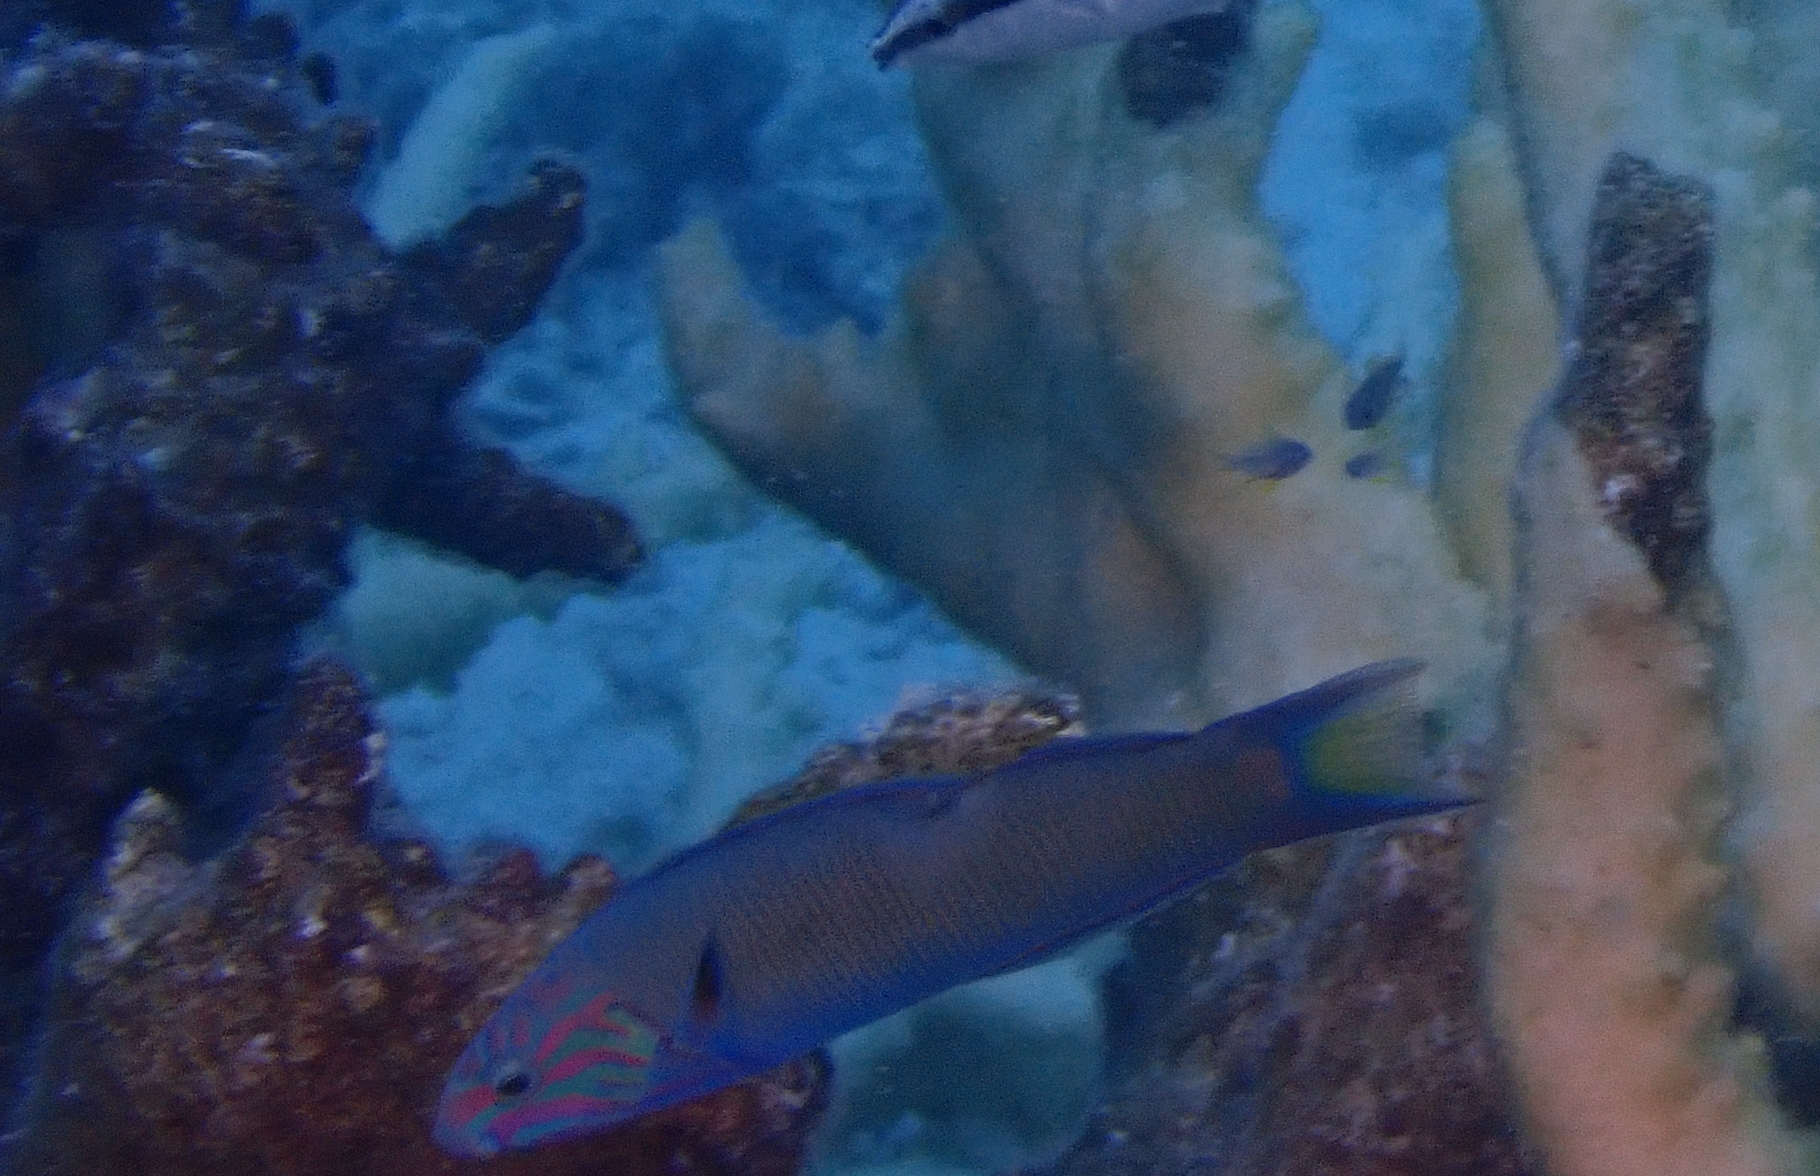
Thalassoma lunare (Moon Wrasse)